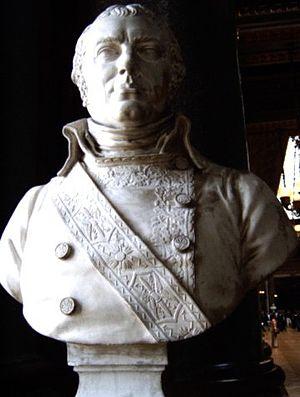
Buste du général Jean Jacques Causse (1751-1796) par Jacques-Edme Dumont, dans la galerie des batailles du château de Versailles
La galerie des Batailles est une galerie du musée de l'Histoire de France, située au premier étage de l'aile du Midi du château de Versailles.